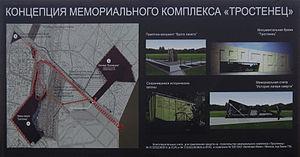
Maly Trostenets est un petit village situé à 12 km au sud-est de Minsk en Biélorussie, où furent exterminées entre 40 000 et 60 000 personnes, pour la plupart juives, entre mai 1942 et juin 1944.